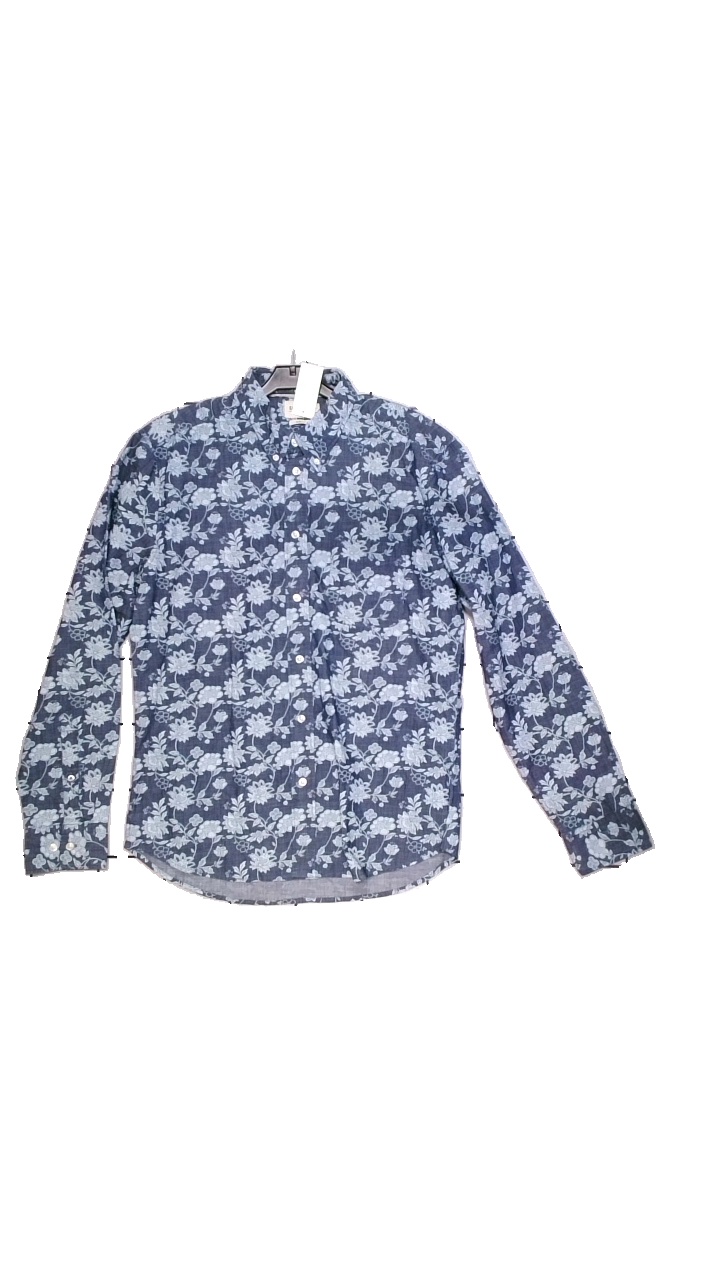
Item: Shirt (Men)
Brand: East West
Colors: Blue, Turquoise, Multicolor
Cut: Regular
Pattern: Floral print
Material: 100% cotton
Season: All
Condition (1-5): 4
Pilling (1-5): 4
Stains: Minor
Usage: Reuse
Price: <50